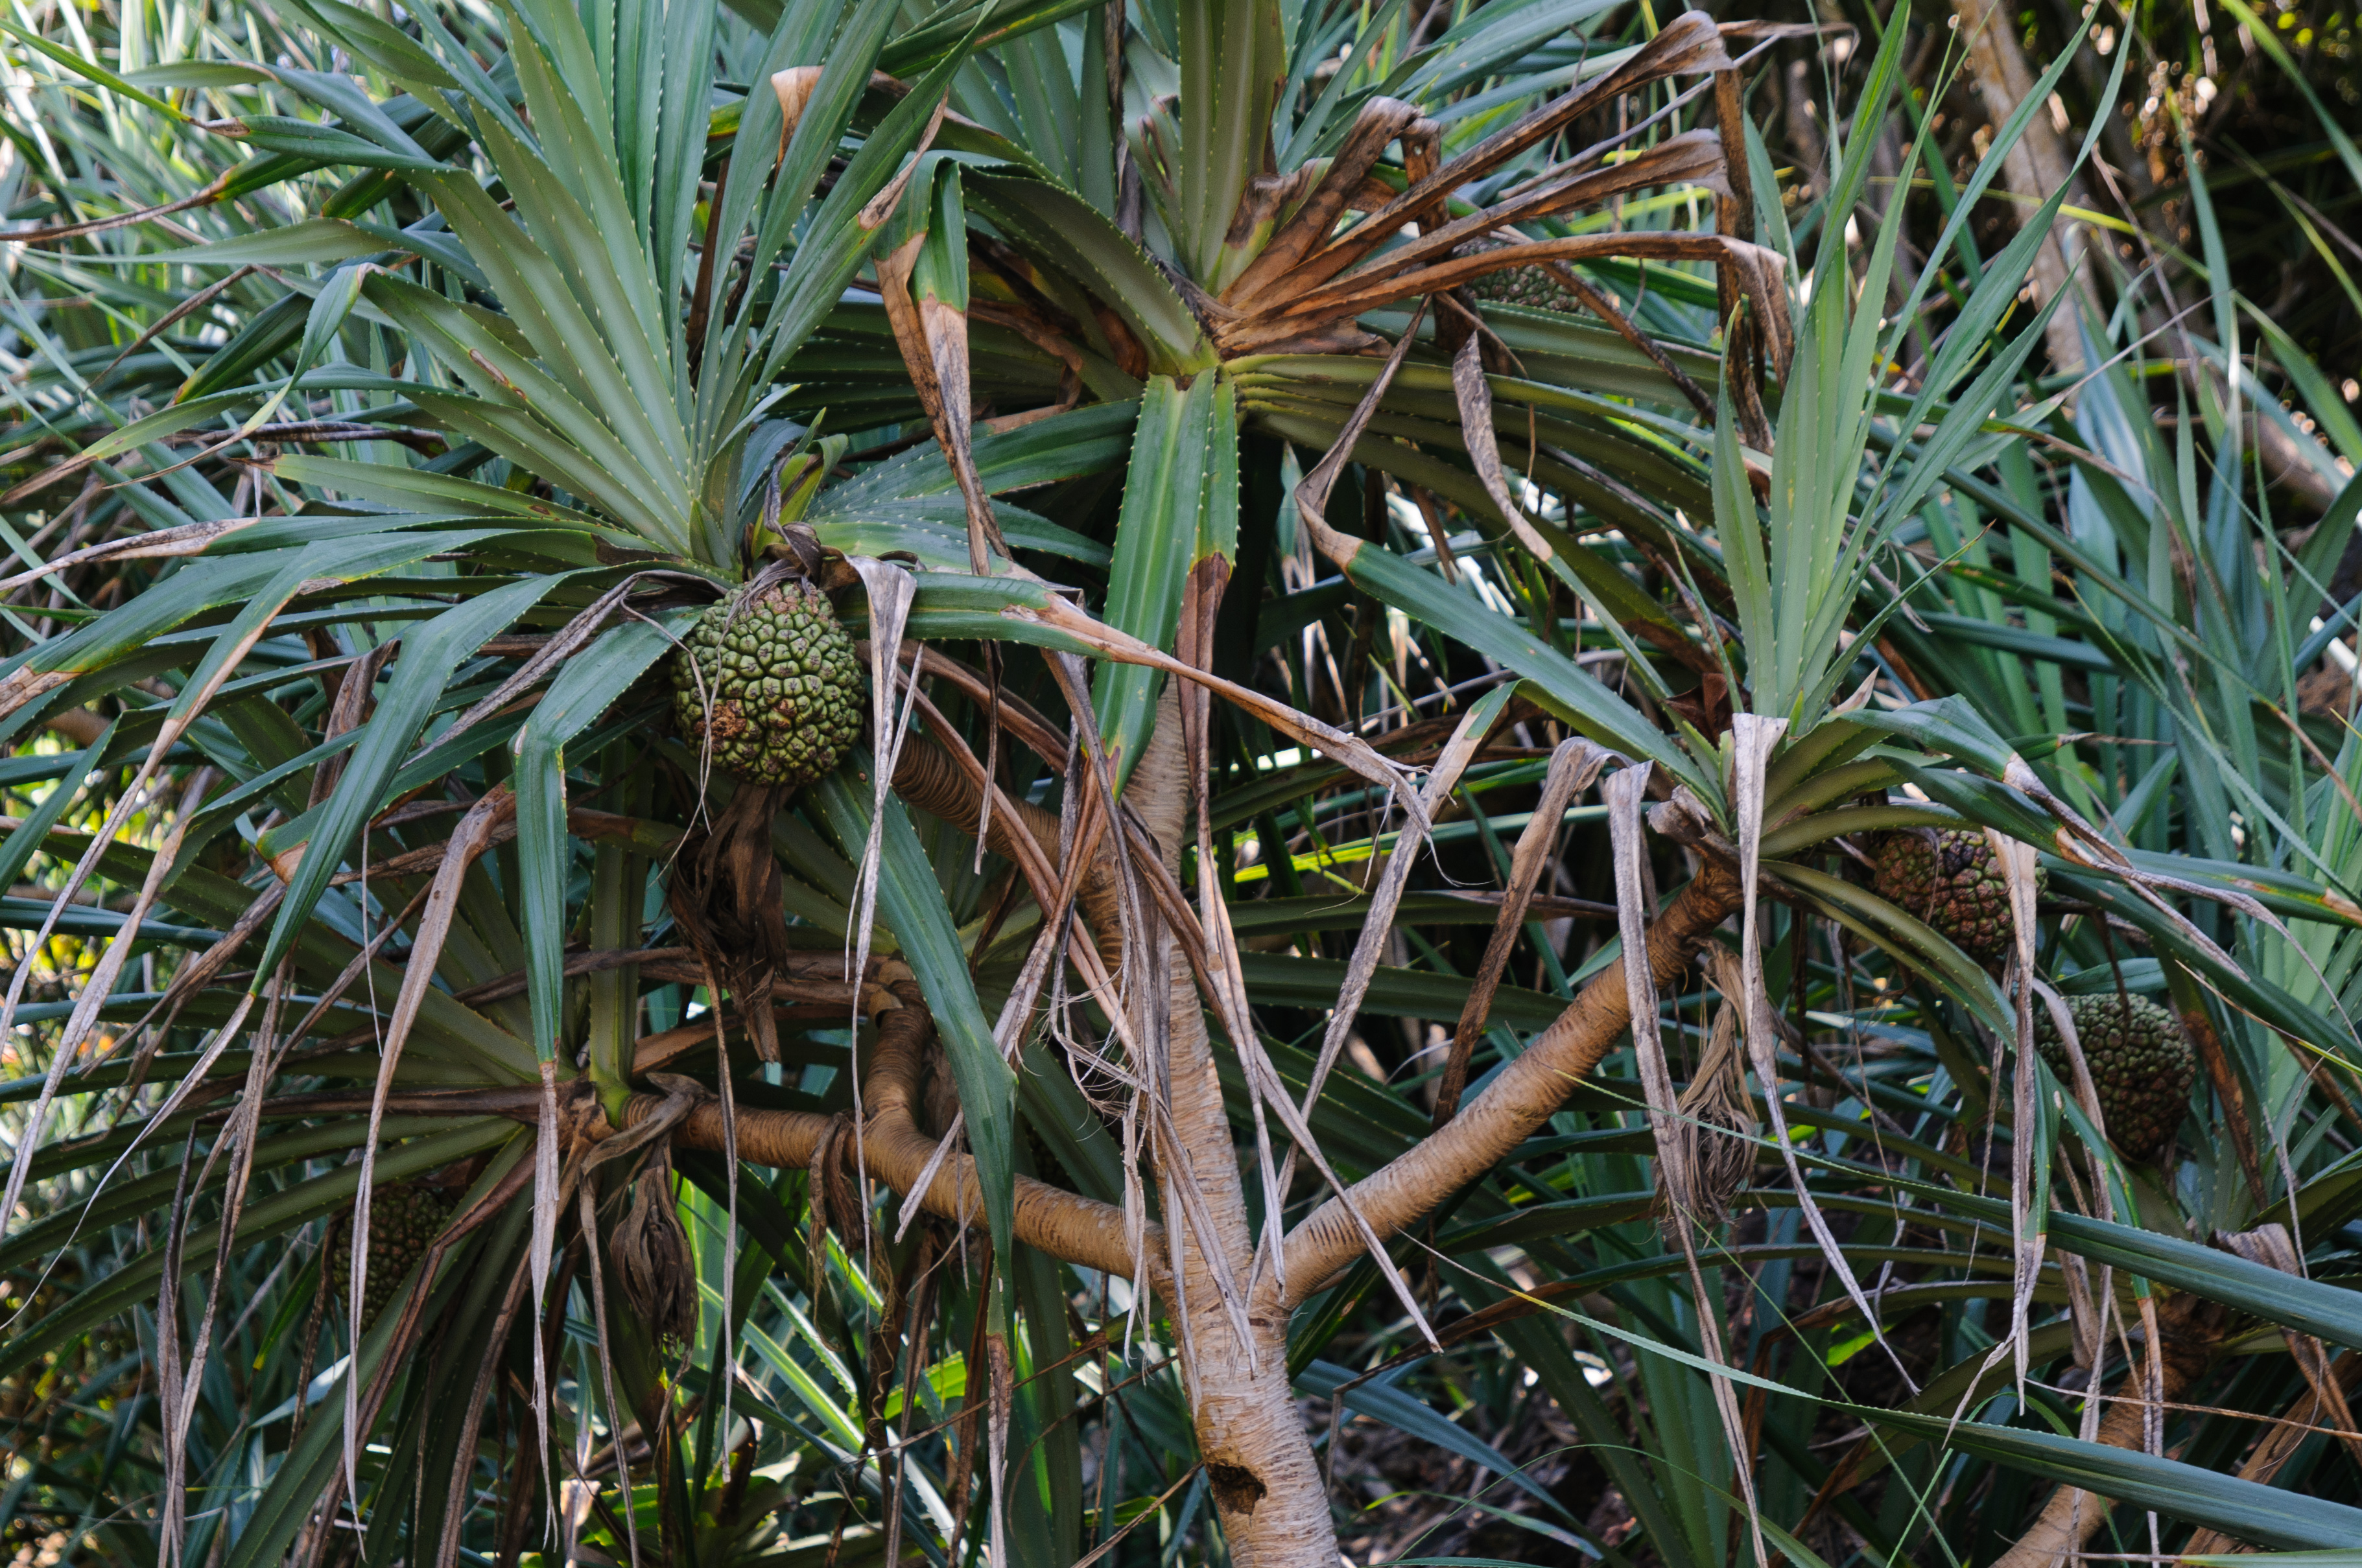
tree, grass, branch, plant, leaf, flower, jungle, botany, nikon, garden, flora, thailand, rainforest, ecosystem, d300, thailandia, kradan, kohkradan, trang, maifat, flowering plant, grass family, woody plant, land plant, arecales, palm family, saw palmetto, elaeis